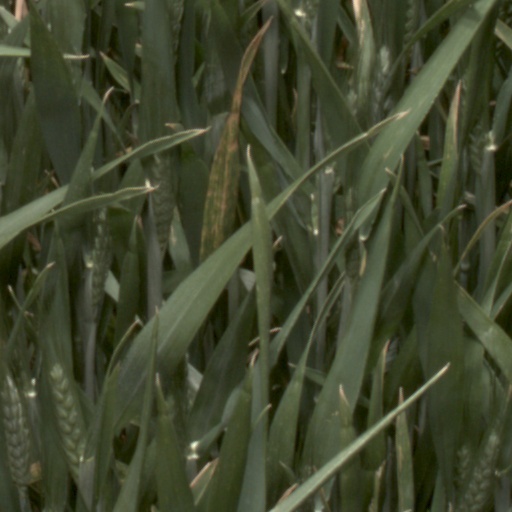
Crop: wheat